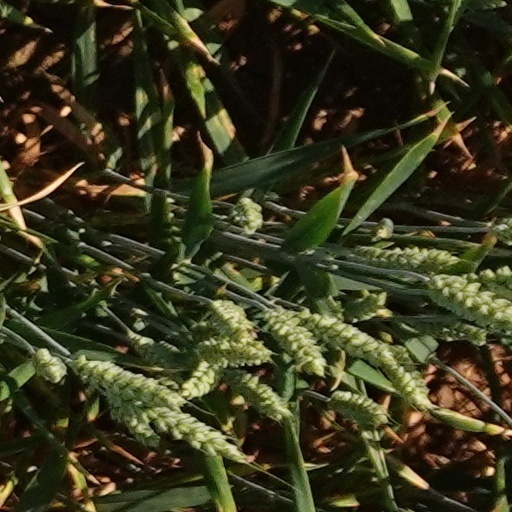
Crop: wheat